Werner Zorn

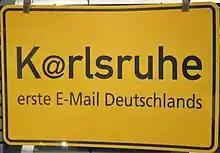
Karlsruhe - erste E-Mail Deutschlands (Heinz Nixdorf MuseumsForum in Paderborn, 2014)

With the first German Internet email in 1984, the connection of China to the international computer networks in 1987, the founding of the company Xlink in 1989 as one of the first German Internet service providers, Zorn set a number of early milestones for the Internet internationally.